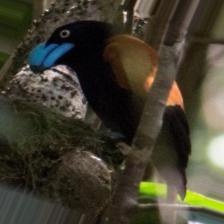
Species: HELMET VANGA
Scientific name: EURYCEROS PREVOSTII